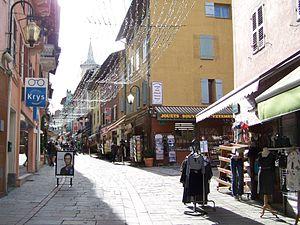
Rue commerçante de Bourg-Saint-Maurice en Savoie en hiver.
Bourg-Saint-Maurice est une commune française située dans la vallée de la Tarentaise, dans le département de la Savoie en région Auvergne-Rhône-Alpes.
Le département de la Savoie est un département français de la région Auvergne-Rhône-Alpes, dont le chef-lieu est la ville de Chambéry. Ses habitants sont connus sous le nom de Savoyards. L'Insee et La Poste lui attribuent le code 73.
L'économie de la Savoie correspond aux données relatives à l'économie qui a trait au département français de la Savoie, situé en région Auvergne-Rhône-Alpes, dans les Alpes à proximité de l'Italie et de la Suisse.